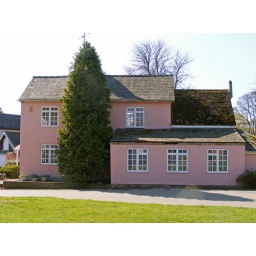
pink house in Therfield village, Hertfordshire